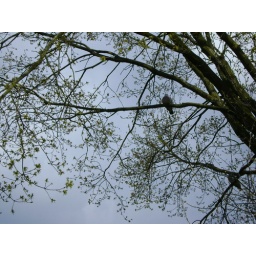
A pigeon in a tree near my house.